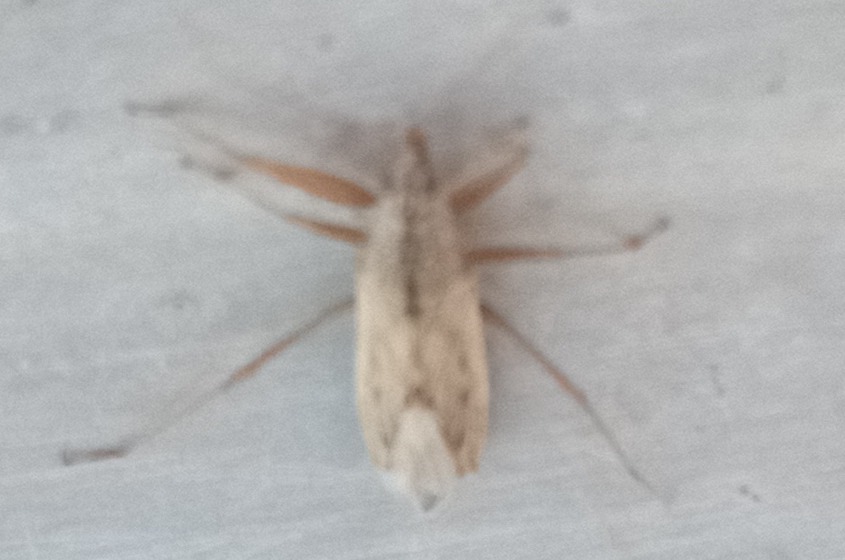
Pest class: predators